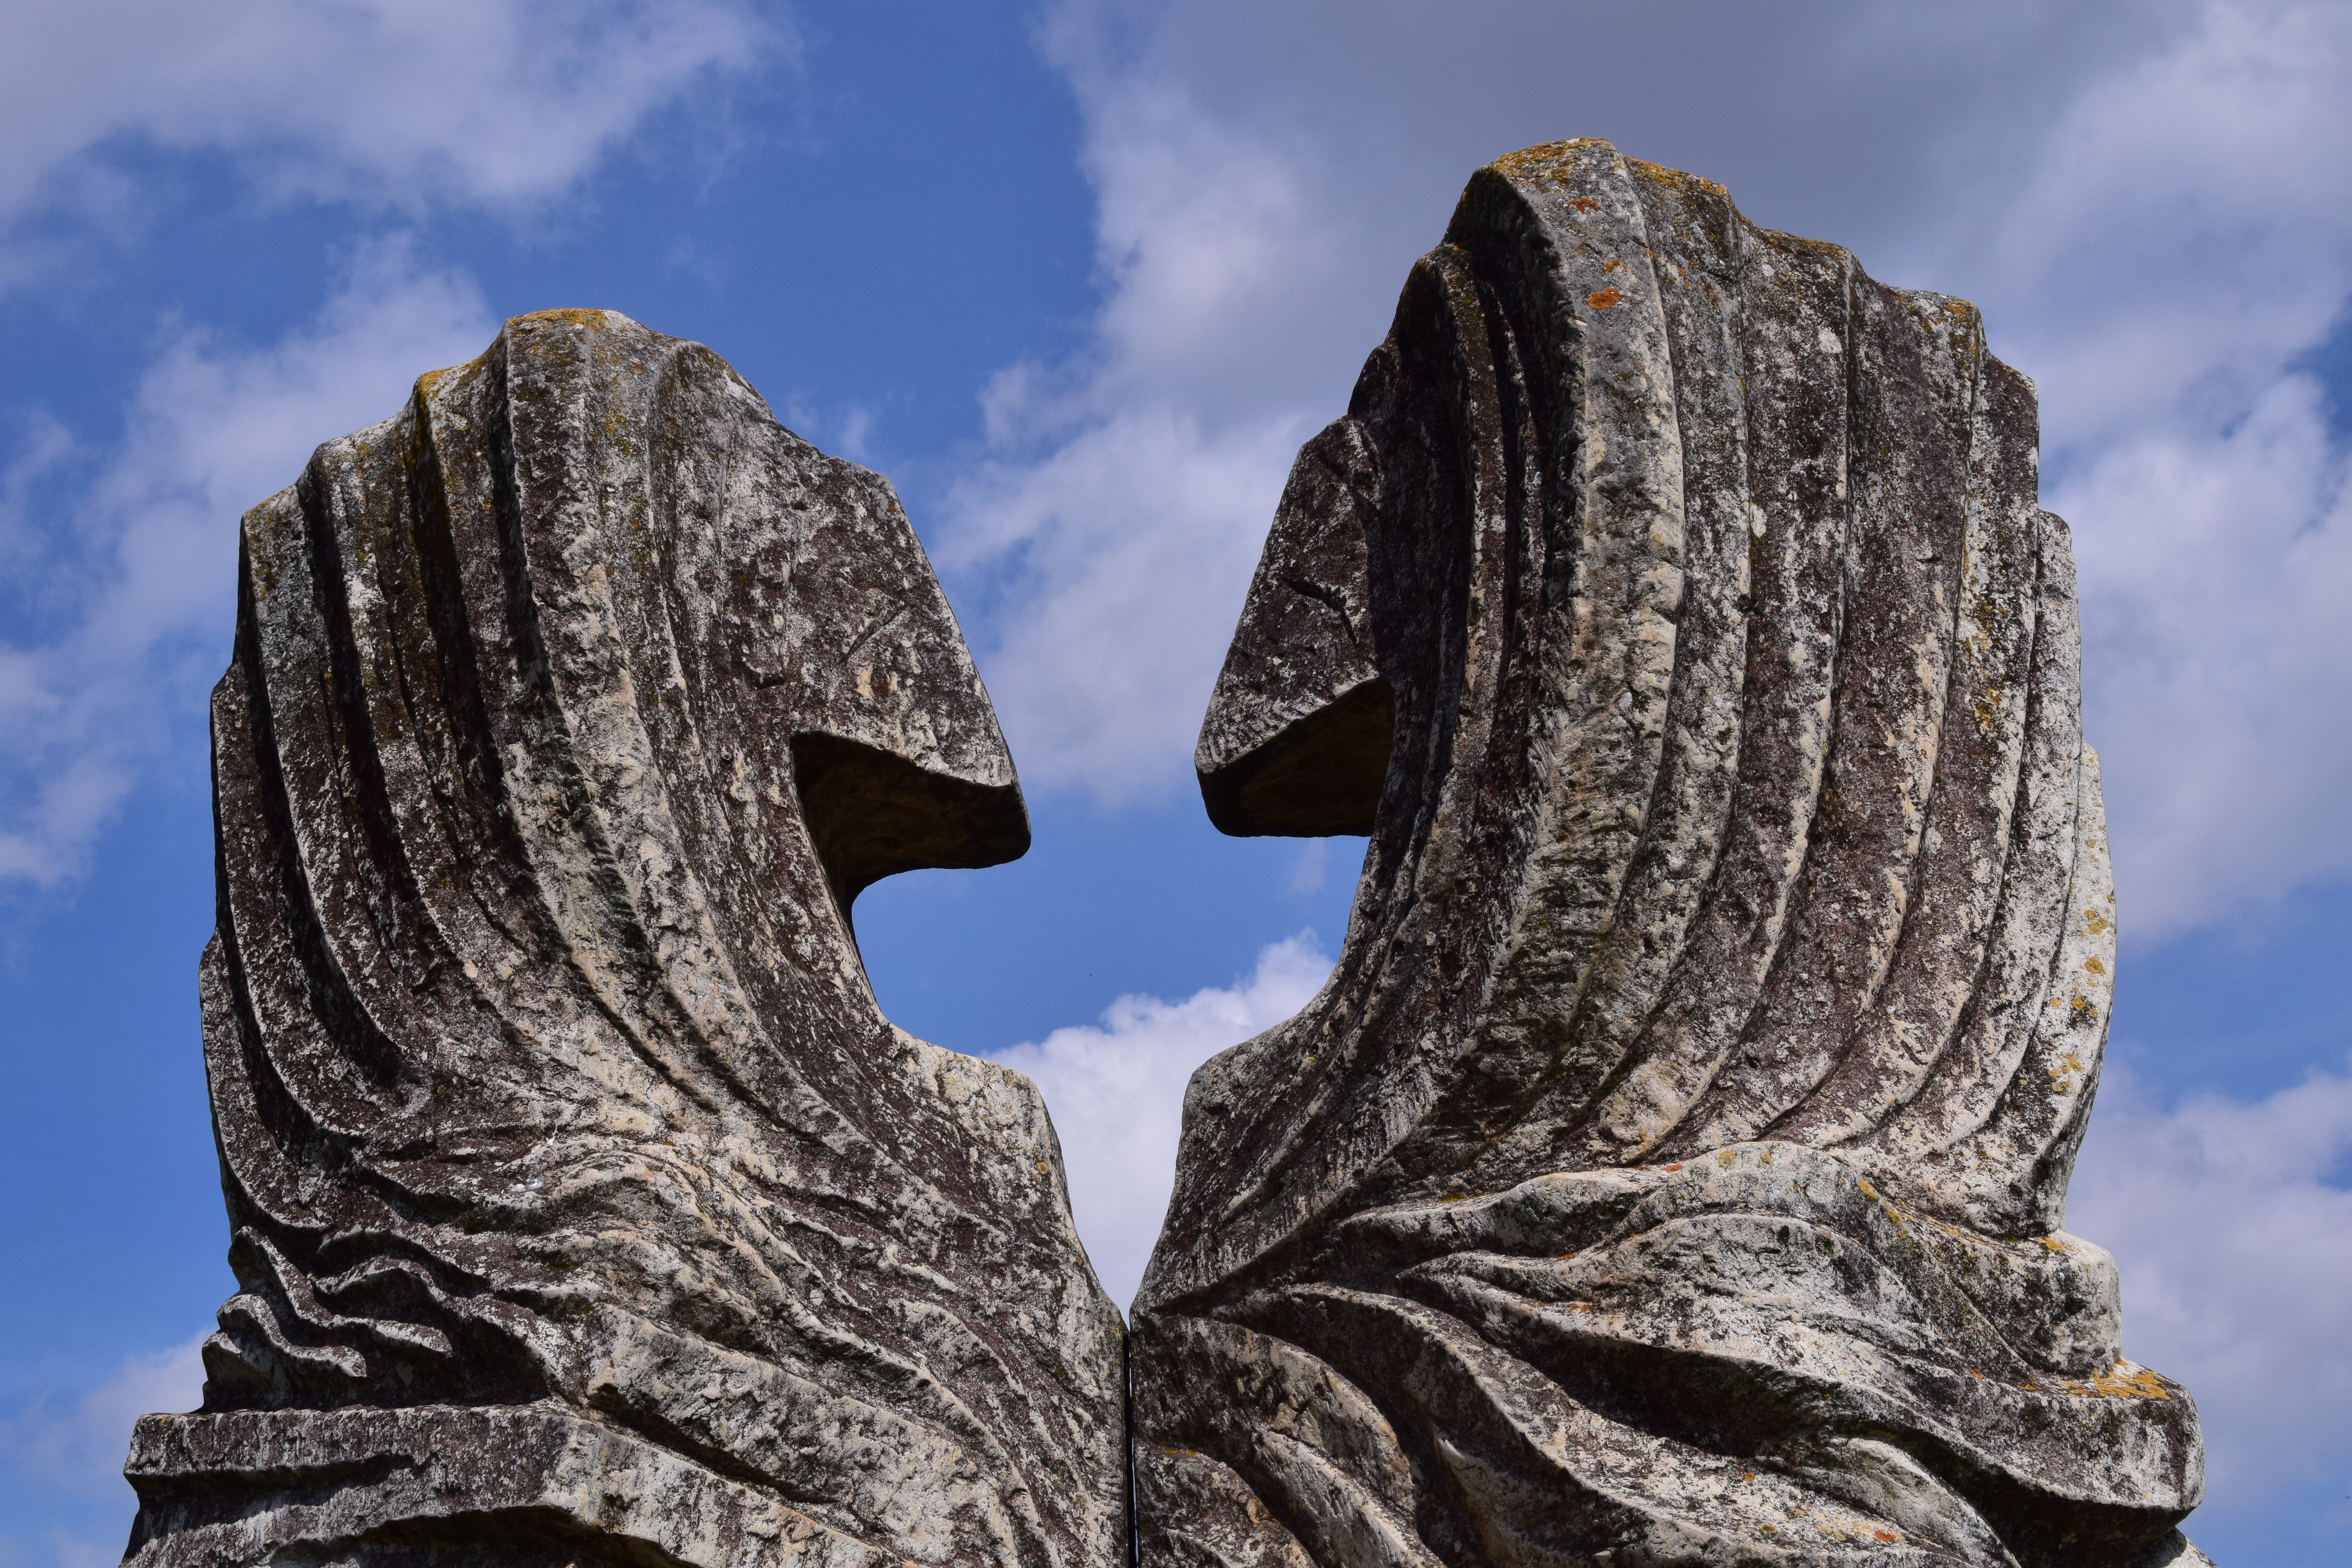
tree, rock, wing, abstract, sky, old, stone, monument, formation, statue, love, landmark, together, terrain, sculpture, art, affection, temple, ruins, pair, development, monolith, beginning, stone figure, rock carving, enormous, stone sculpture, man and woman, origin, at the beginning, abstract art, ancient history, eichst tt, altm hl valley, abstract figure